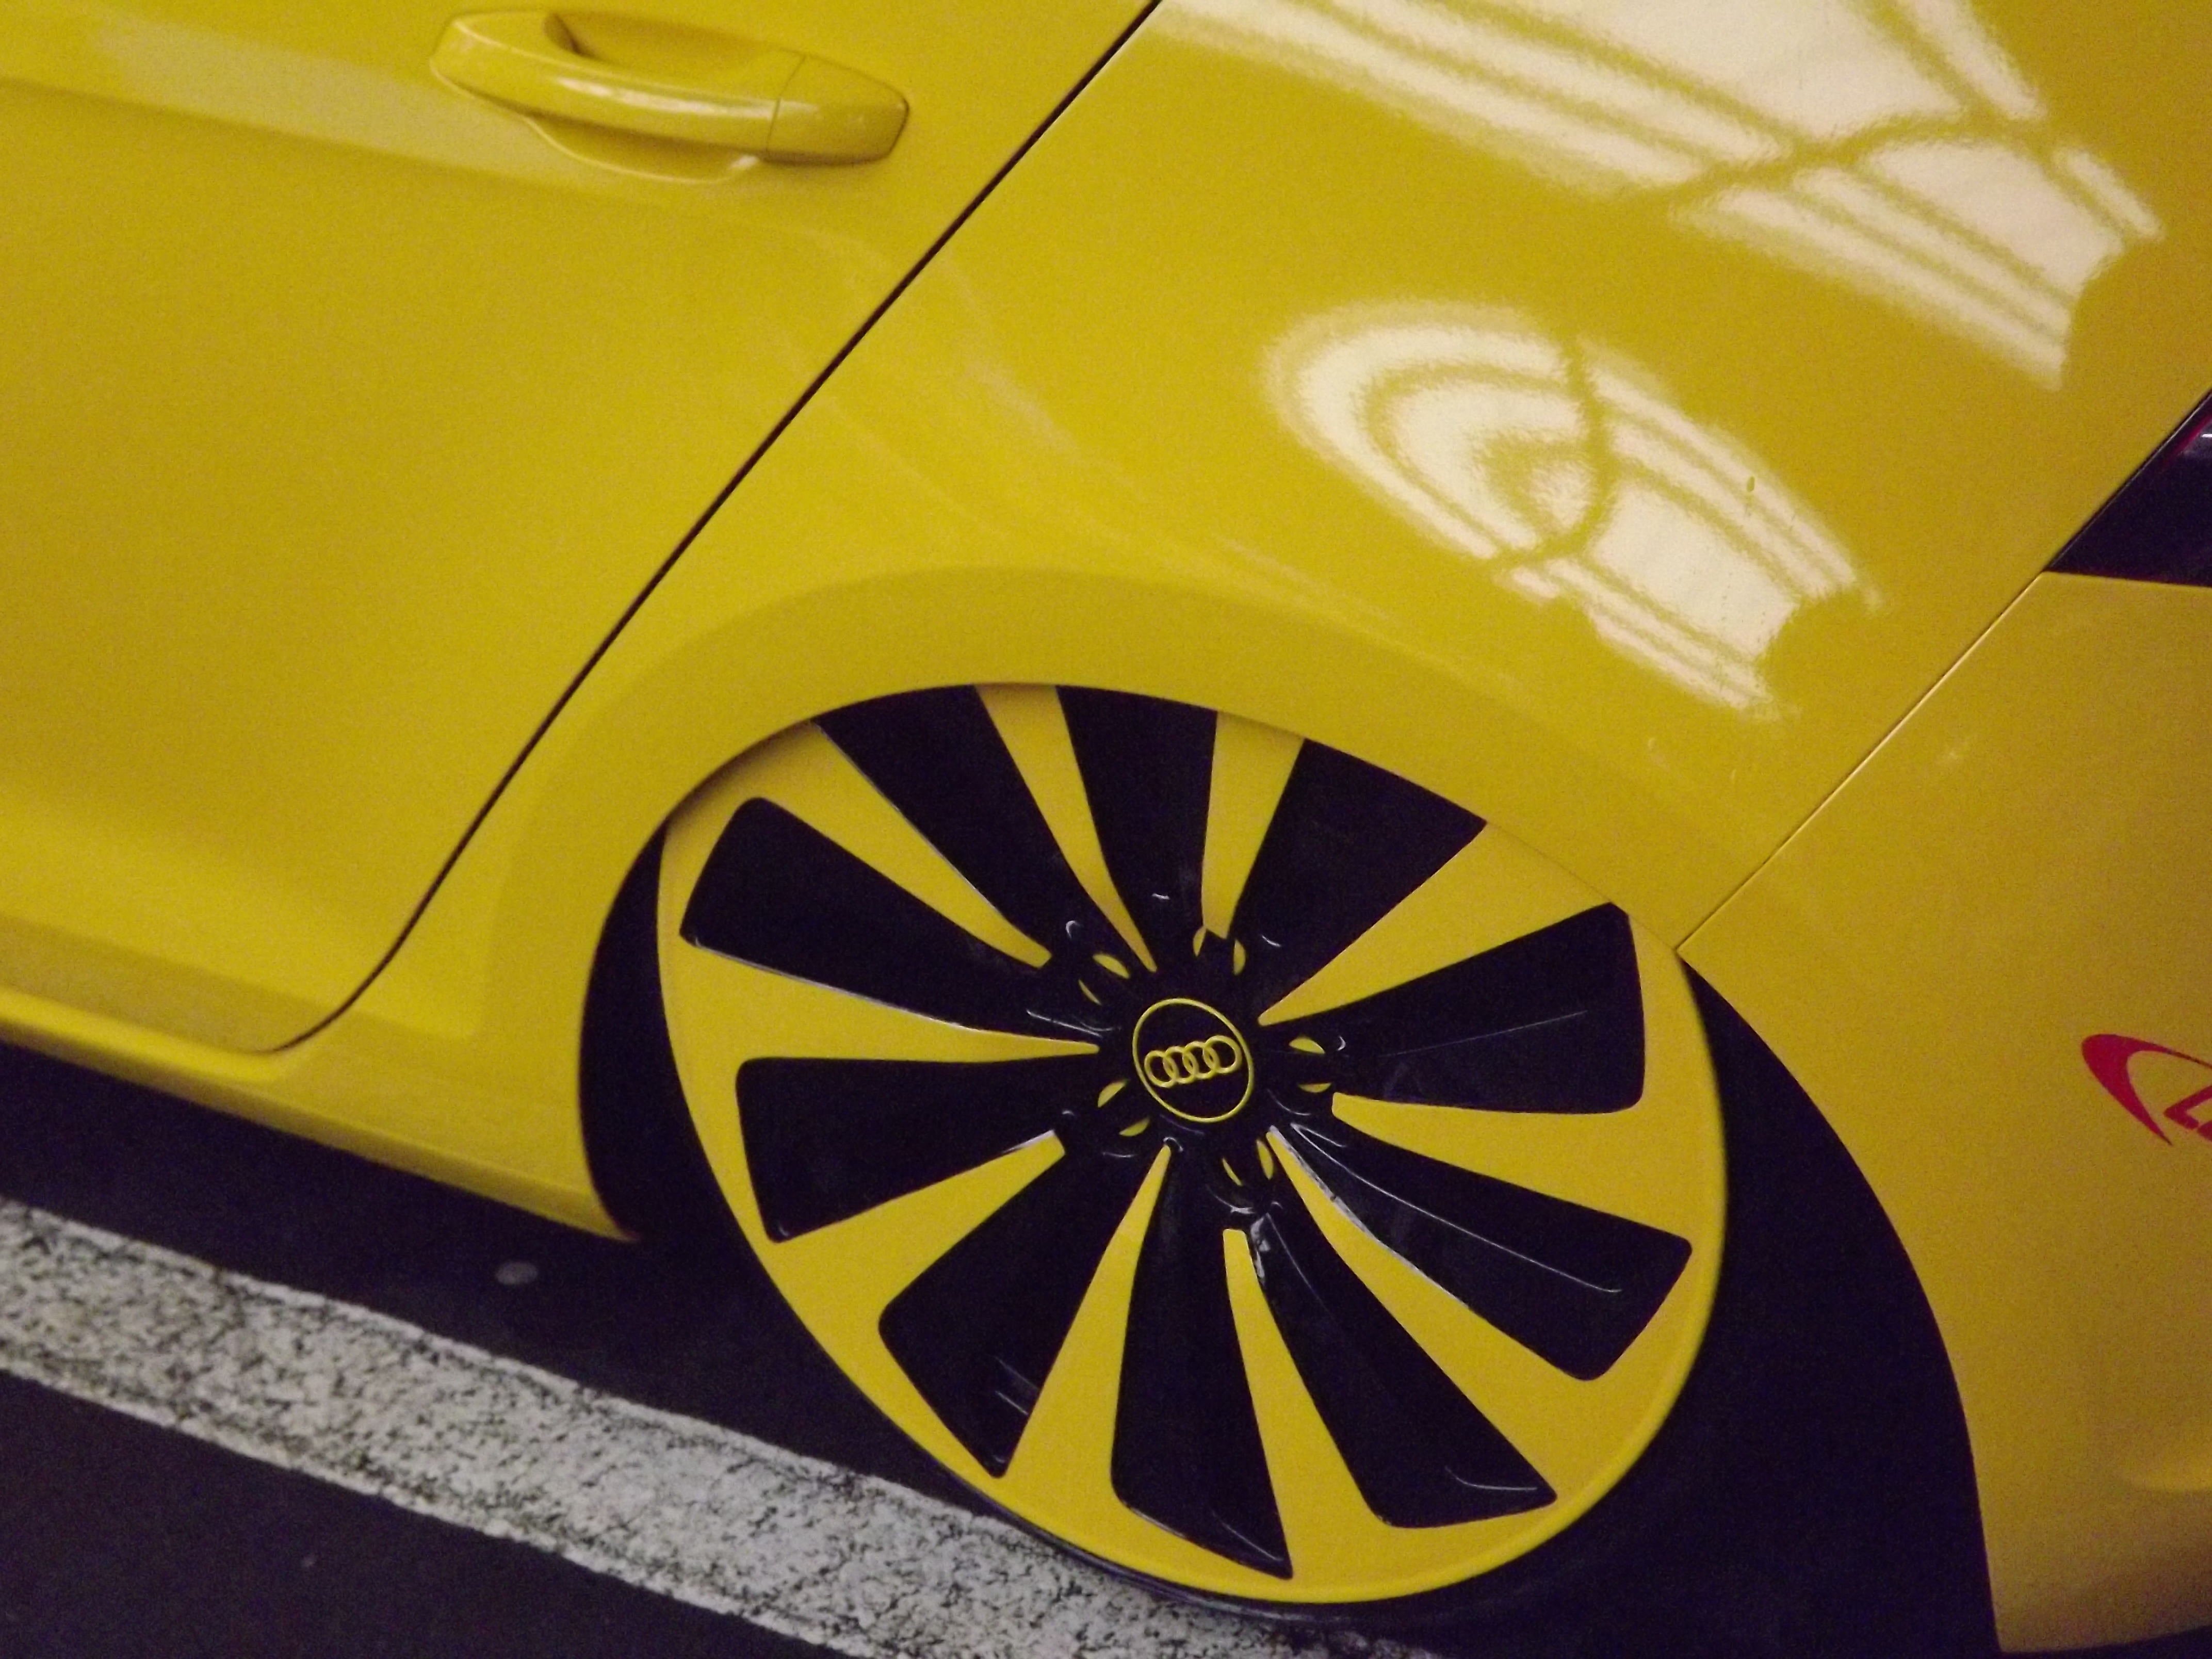
car, wheel, vw, vehicle, auto, black, yellow, golf, sports car, bumper, supercar, design, rim, land vehicle, automobile make, automotive exterior, automotive design